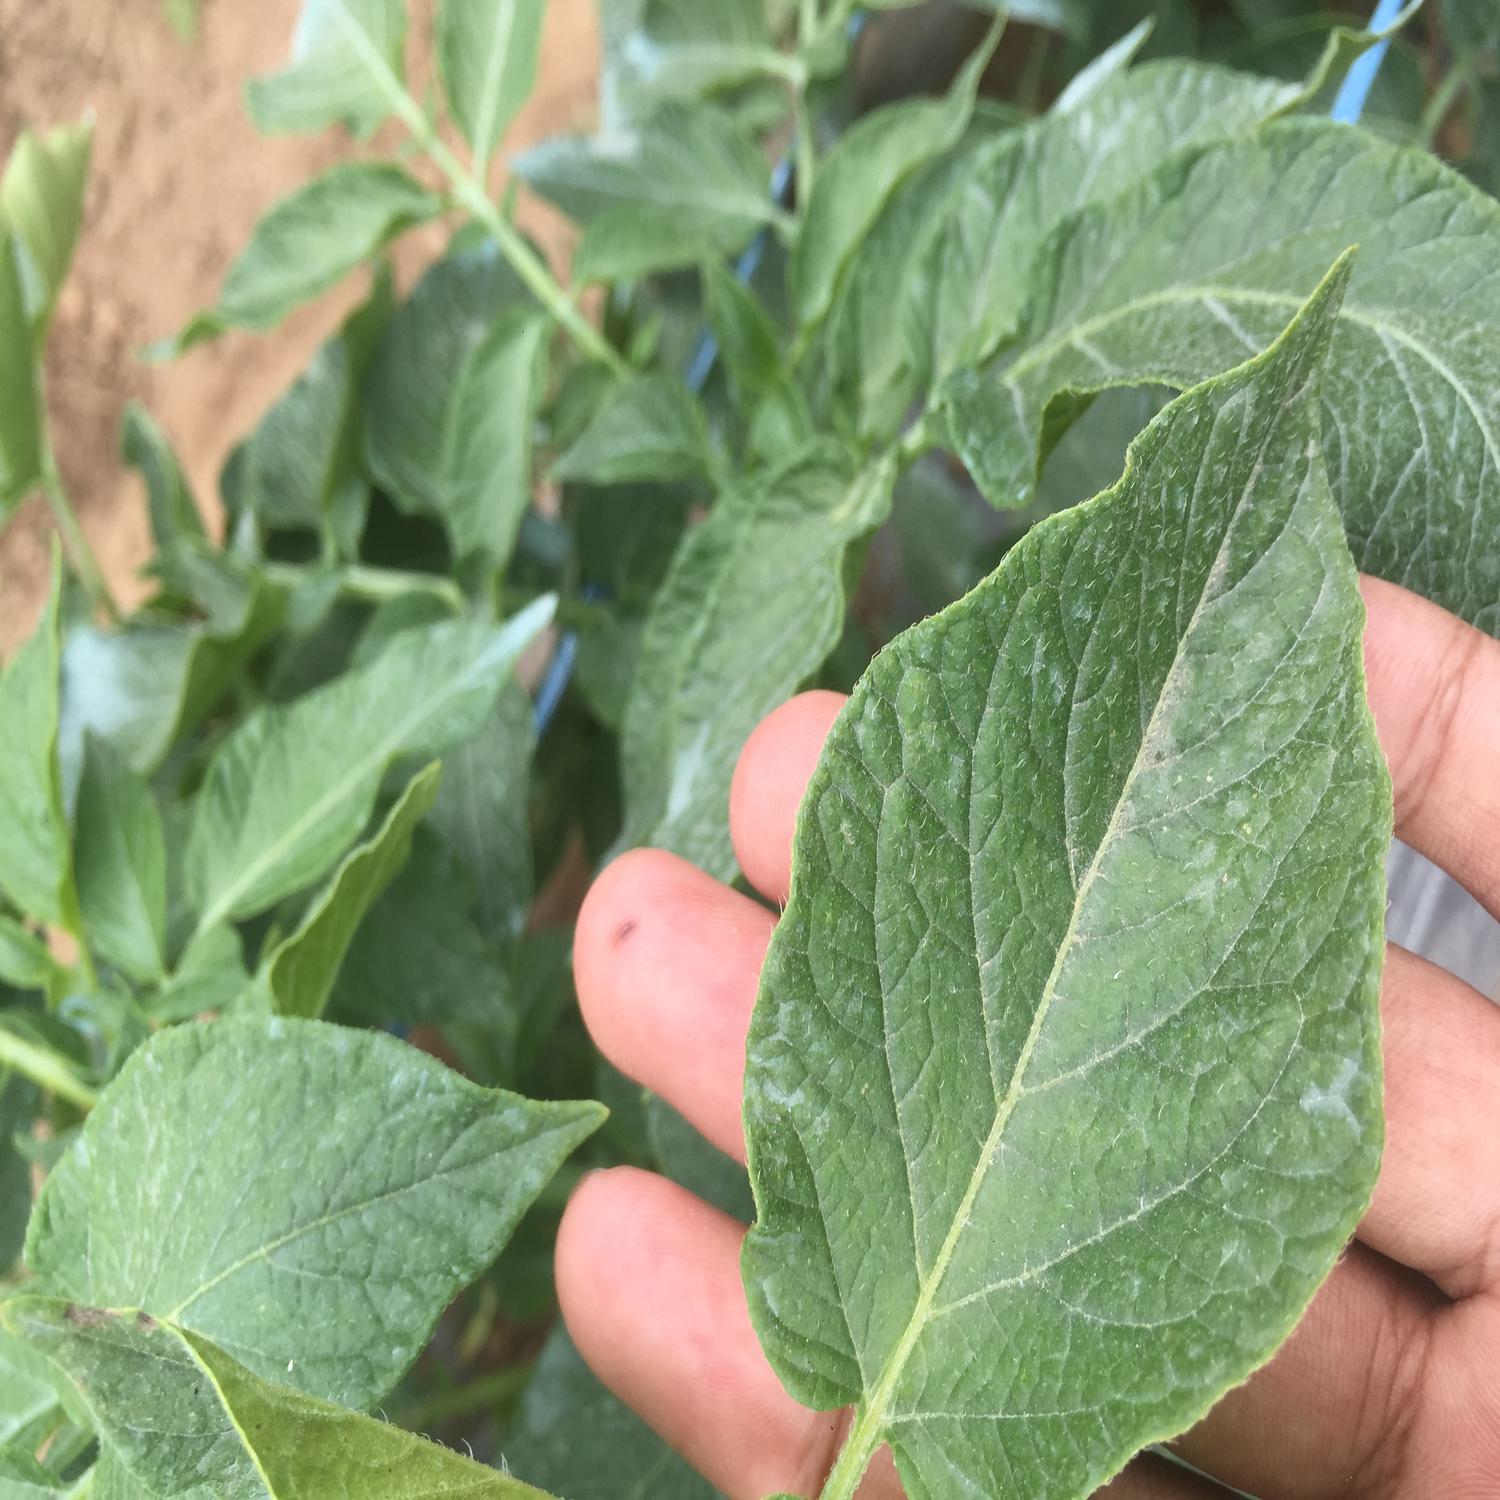
Etiqueta: Virus